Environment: real
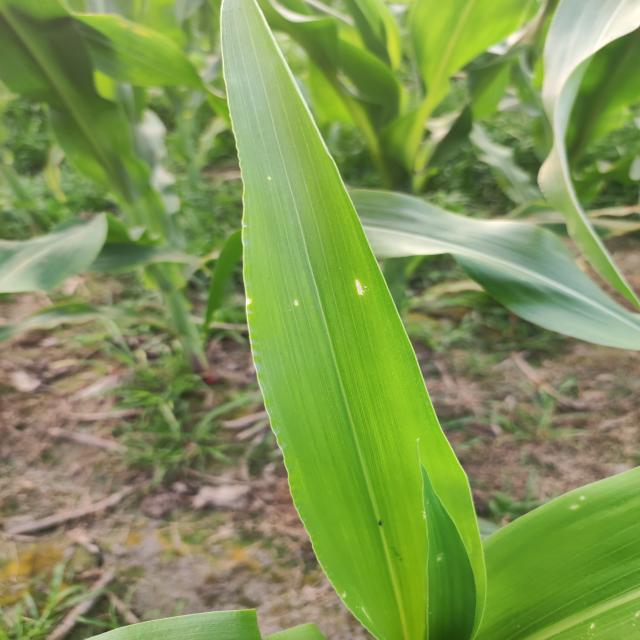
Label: fall_armyworm